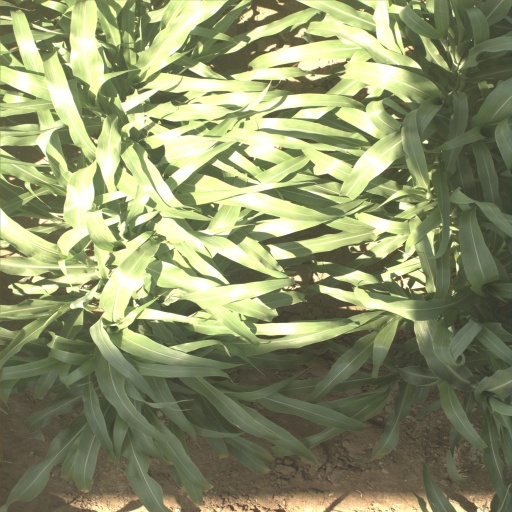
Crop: sorghum